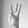
ASL letter: W